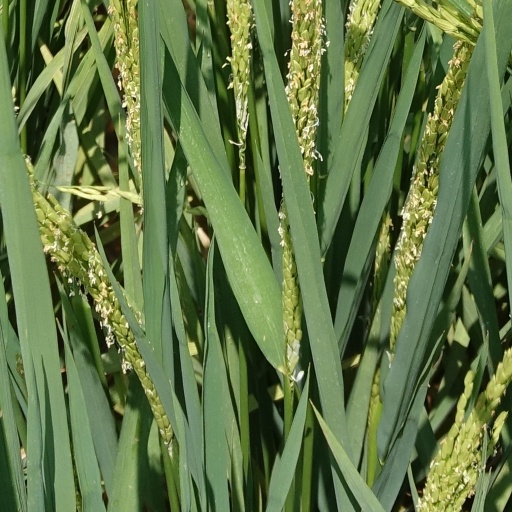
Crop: rice